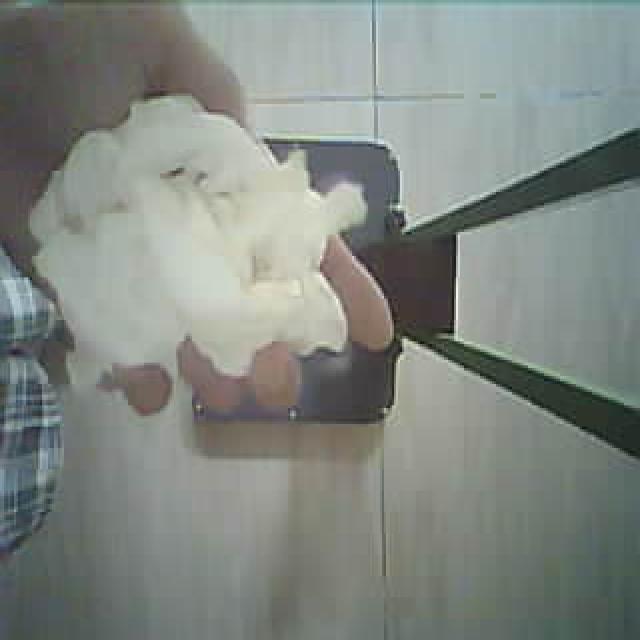
Label: tissues